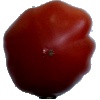
Label: tomato_heart